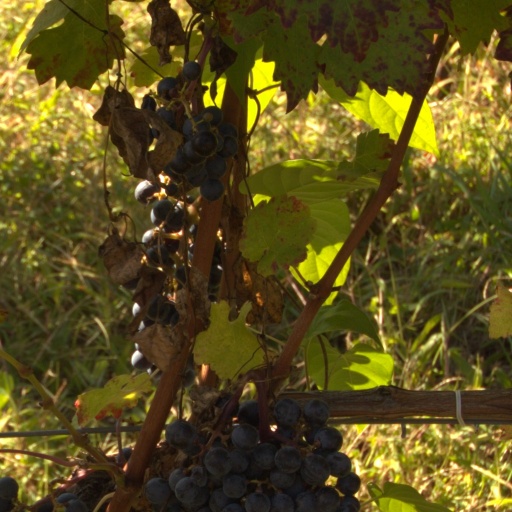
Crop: grape